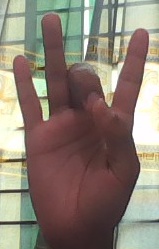
ASL sign: 8